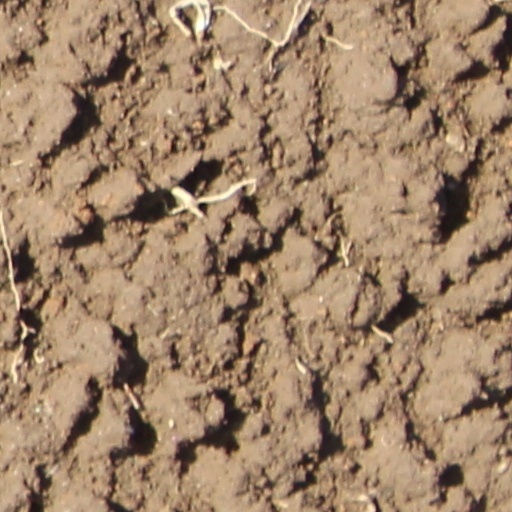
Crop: wheat